Margaux Bailleul

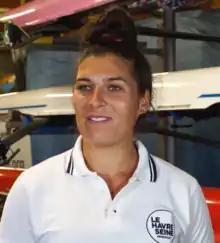

Margaux Bailleul (born 5 July 1999) is a French rower. She competed in the women's quadruple sculls event at the 2020 Summer Olympics.